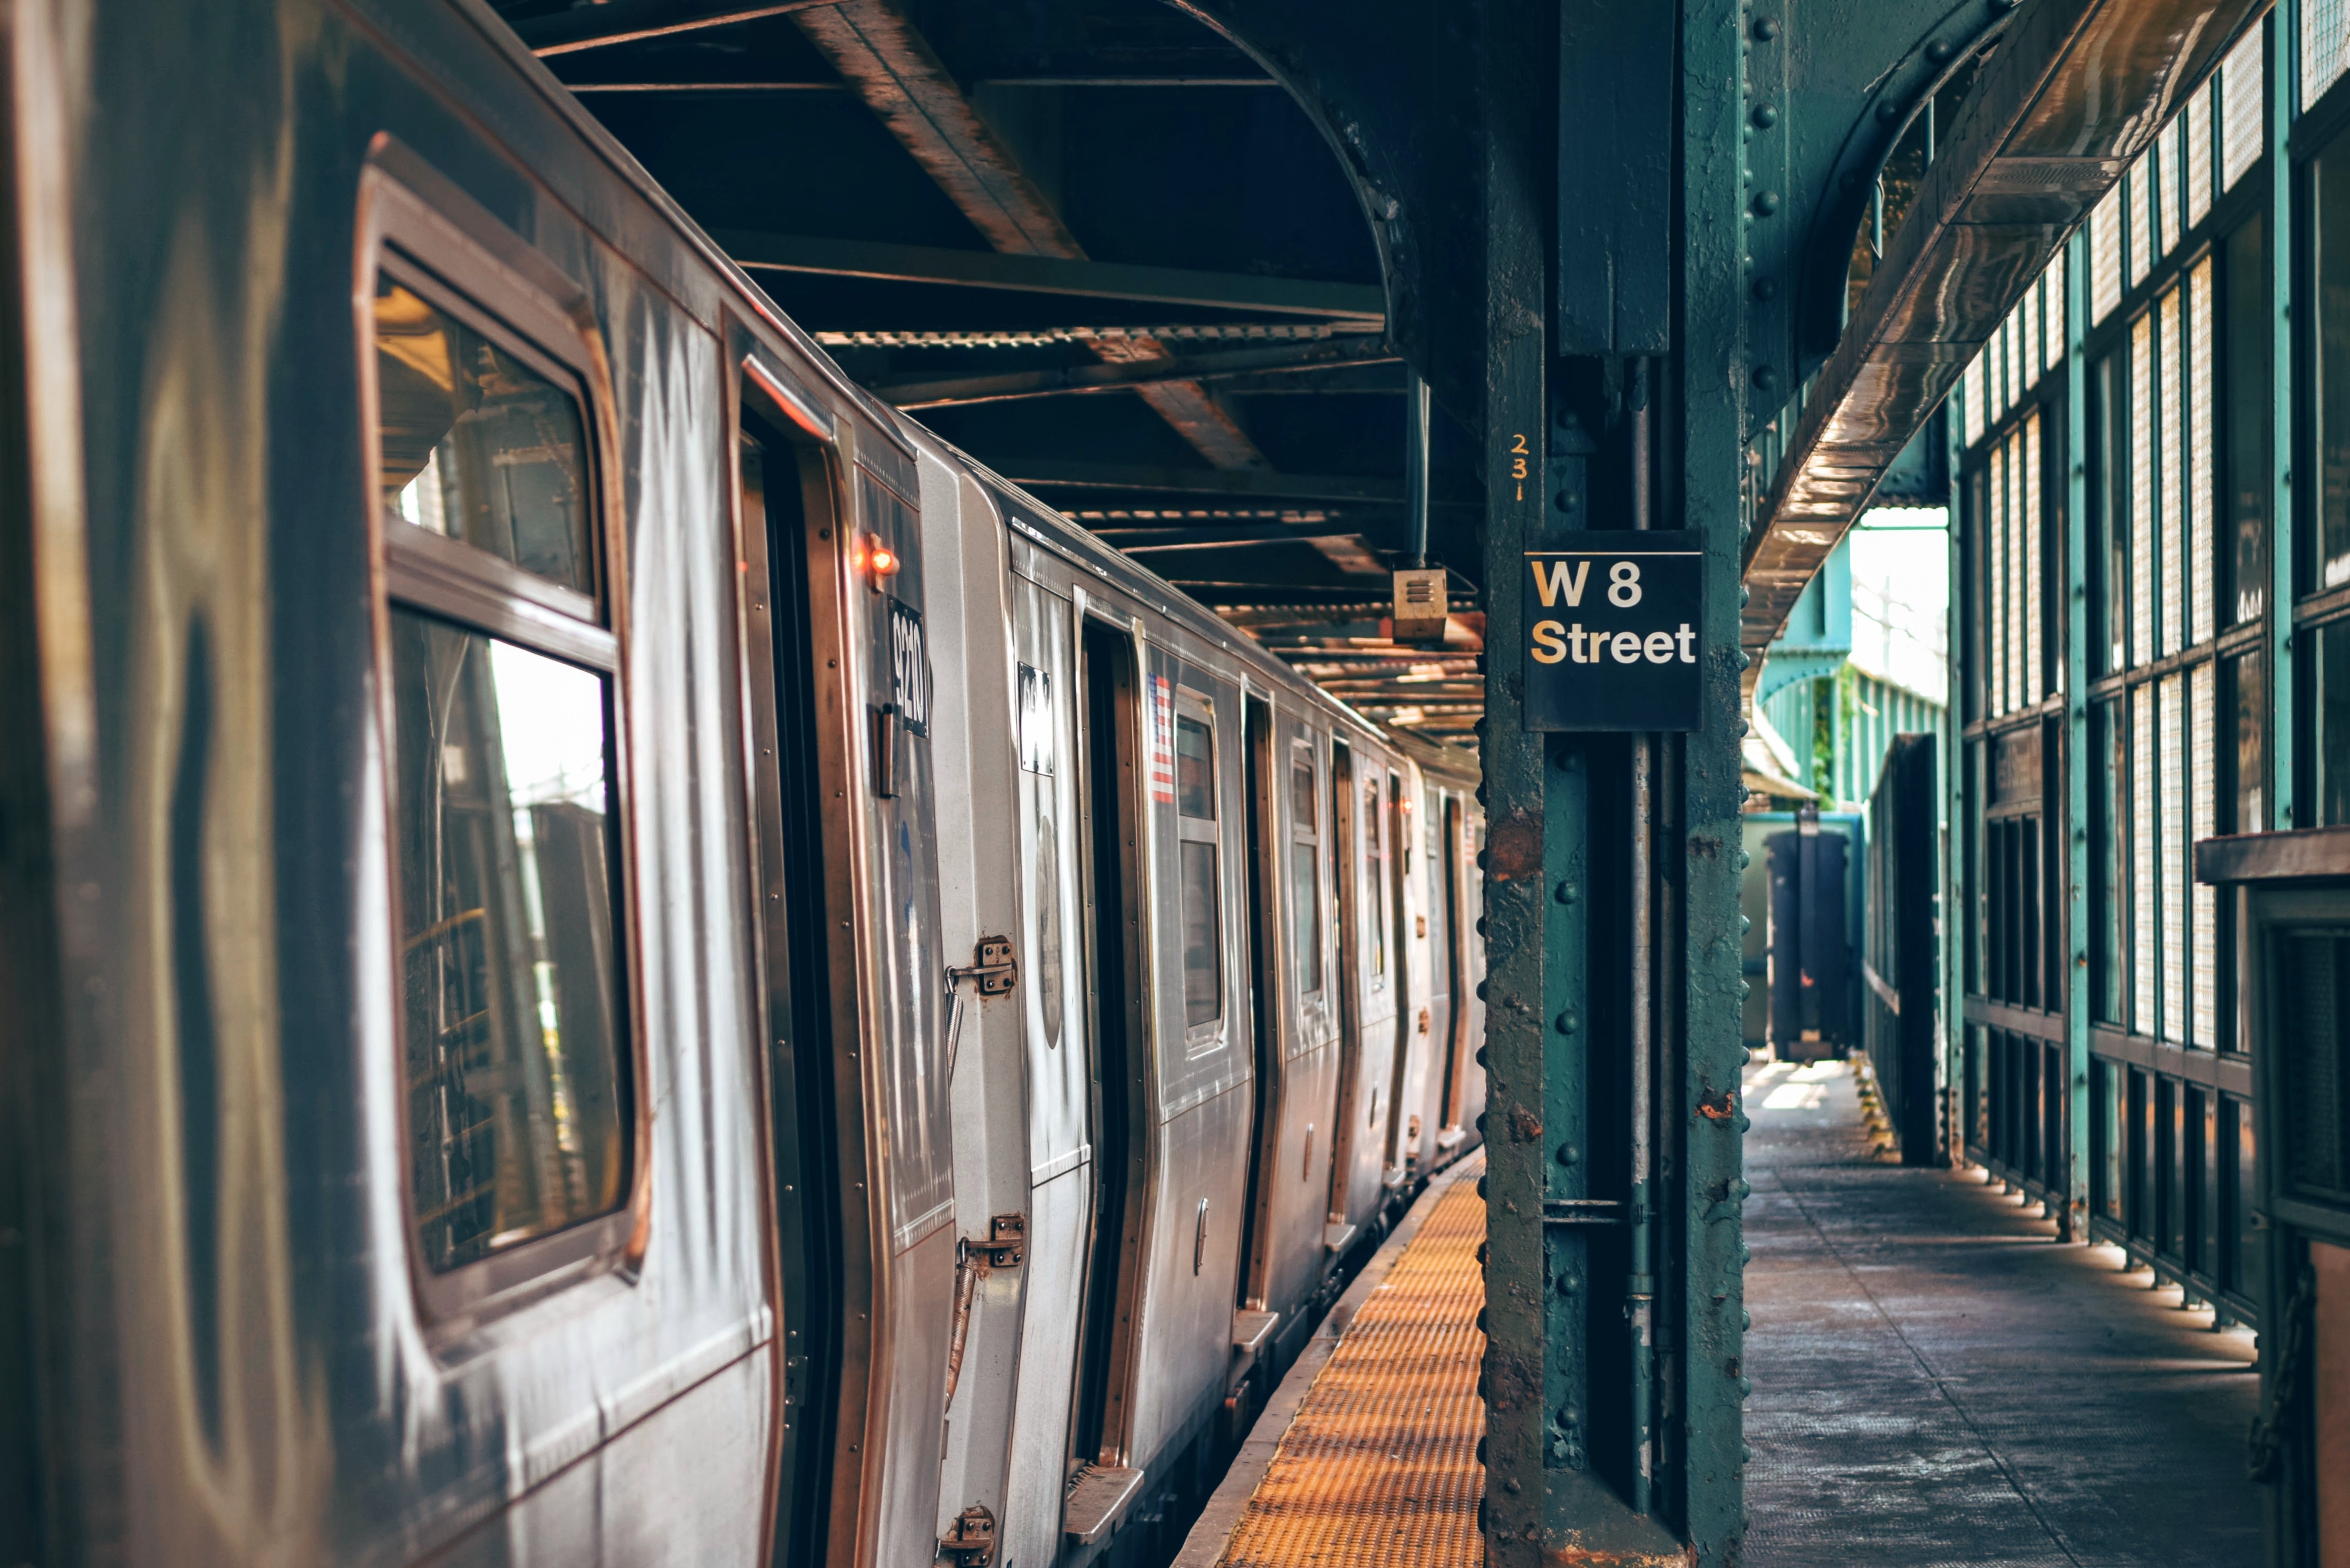
railway, tube, window, glass, urban, train, travel, subway, metro, transport, sign, vehicle, station, train station, platform, empty, industry, electricity, public transport, indoors, passenger, urban area, rolling stock, rapid transit, transportation system, w8 street